Southend Civic Centre

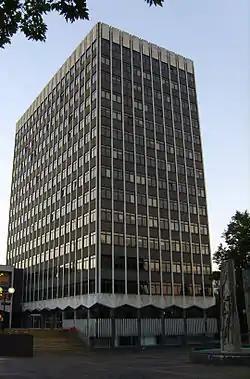
Southend Civic Centre

Southend Civic Centre is a municipal building in Victoria Avenue, Southend-on-Sea, Essex, England. It serves as the meeting place for the Southend-on-Sea City Council and houses the council's administrative offices. Initially, the Civic Centre was part of a larger development that included municipal buildings situated between Carnarvon Road and the Southend Central Museum.